Panthrakikos F.C.

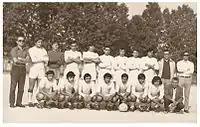
Panthrakikos in 1974

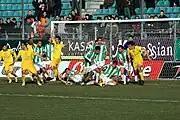
Panthrakikos vs Ergotelis, 2009–10

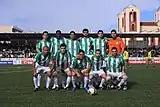
Panthrakikos F.C., 2009–10

Panthrakikos F.C. was formed in the town of Komotini in 1963. Athlitiki Enosis Komotini (Athletic Union of Komotini) which was founded in 1936, and Orpheus Komotini which was founded in 1948 were merged with Panthrakikos in 1963 and 1964 respectively.